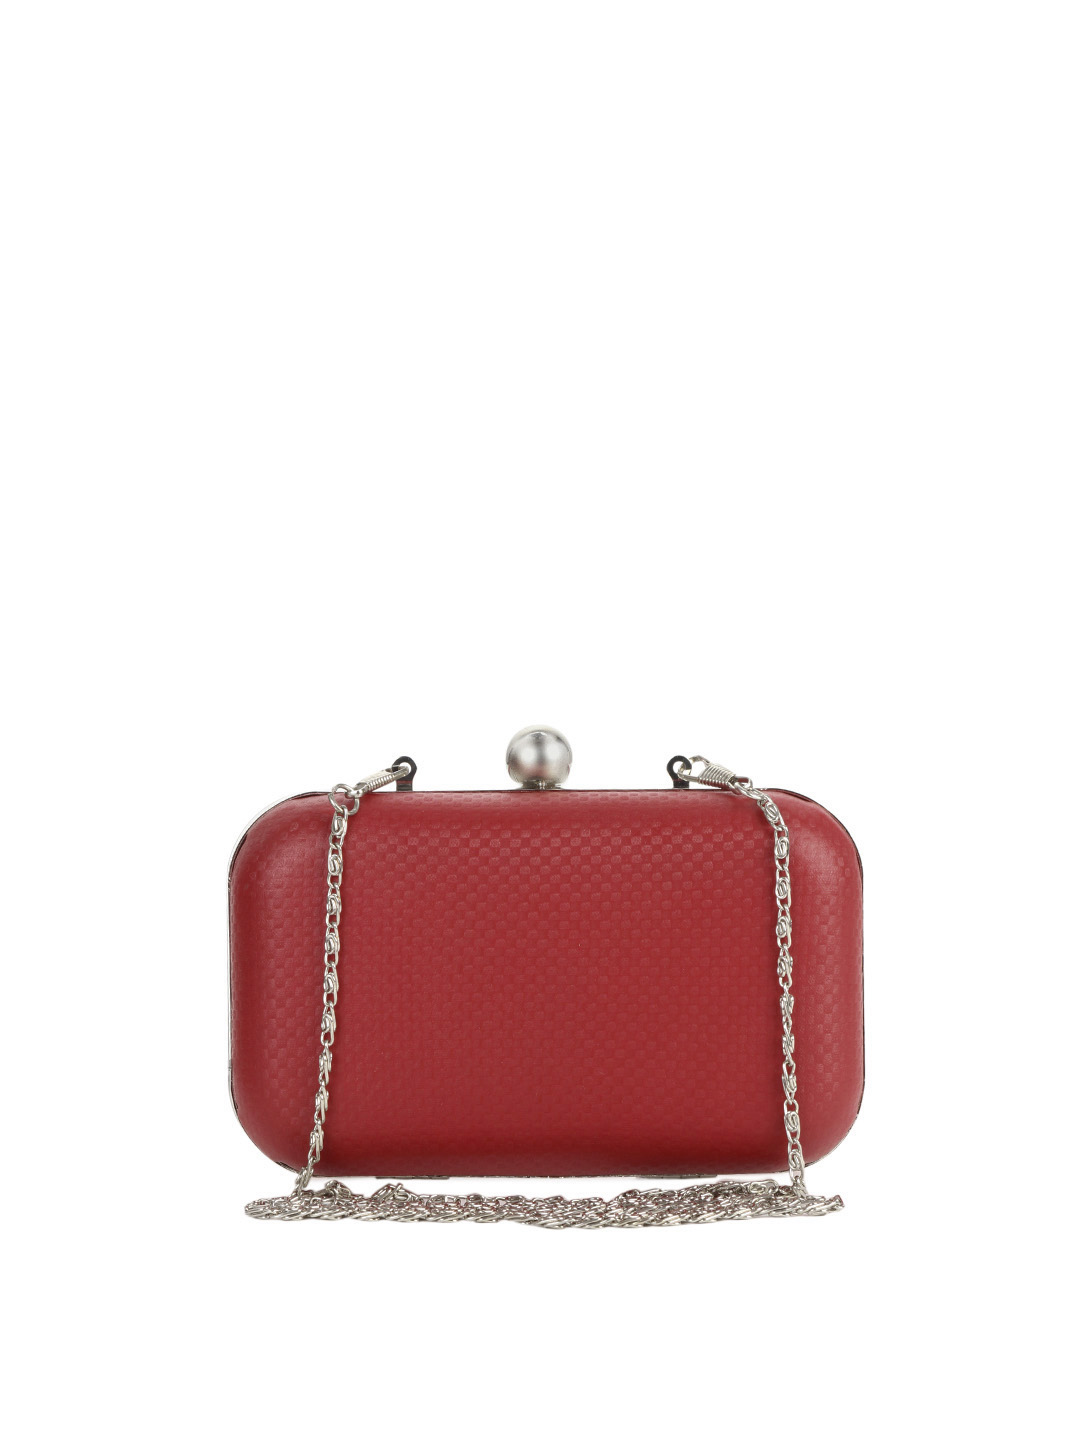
Yelloe Women Red Box Clutch
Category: Accessories / Bags / Clutches
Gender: Women
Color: Red
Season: Summer 2012
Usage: Casual